Royal New Zealand Infantry Regiment Vietnam deployments 1965–1972

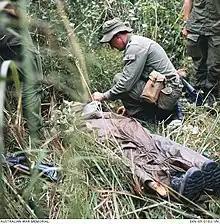
New Zealand Army Roman Catholic chaplain delivers last rites to a 6RAR/NZ private killed during Operation Marsden, 11 December 1969

With B Company at The Horseshoe, the remainder of 6 RAR/NZ next conducted "Operation Burnham" which was a land clearing operation with the "Jungle Eaters" of the U.S. 60th Land Clearing Company beginning on 29 August. The operation started with V4 Company establishing and operating out of a fire support base and providing security for the U.S bulldozers. W2 Company was tasked to clear ground in front of the American engineers while A and D Companies provided security to the south and west. During patrolling on 15 September V4 Company discovered an enemy defensive position consisting of 67 bunkers, 130 fighting trenches, 27 trenched shelters, 12 kitchens, and a lecture area. Cooking equipment and ammunition were recovered and the position was destroyed. W2 Company had a close call on the evening of 17 September when nearby Royal Thai Army artillery accidentally shelled W2 Company's position with air burst White phosphorus munitions and then later that night again with 155mm M198 howitzer illumination rounds. On 25 September, V4 Company engaged in a firefight with 12 PAVN, killing four, one of whom was identified as a senior officer of the PAVN 74th Artillery Regiment. During a patrol on 26 September, two members of W2 Company were wounded by enemy gunfire when they discovered and attempted to sweep an enemy bunker.